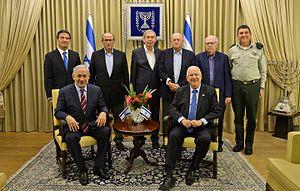
Le Mossad est l’une des trois agences de renseignement d’Israël, avec le Shabak et l'Aman.